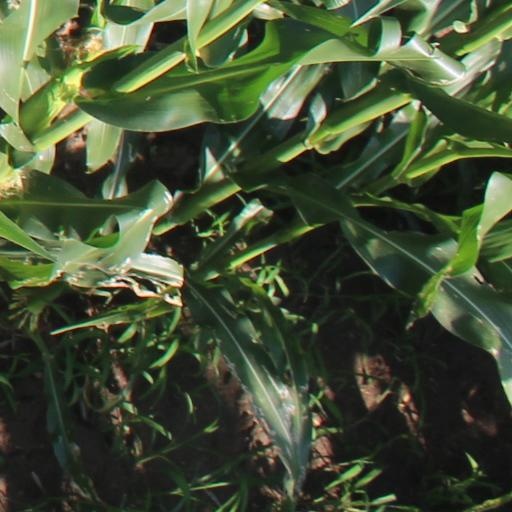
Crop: maize; corn